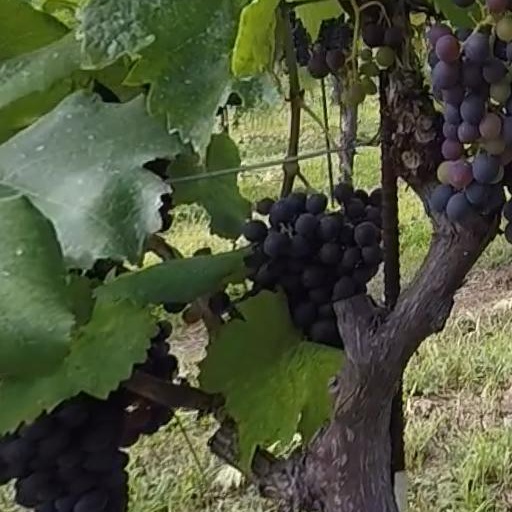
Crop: grape